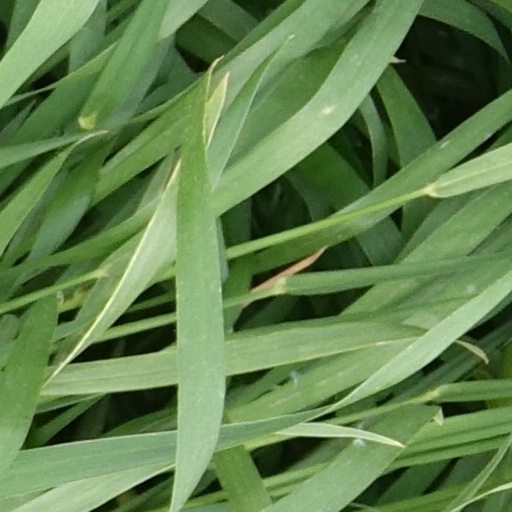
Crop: wheat